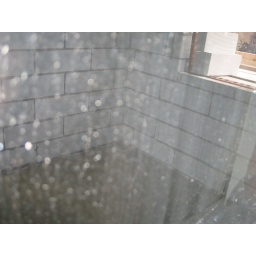
A messy window mucks this up - but the floor is in